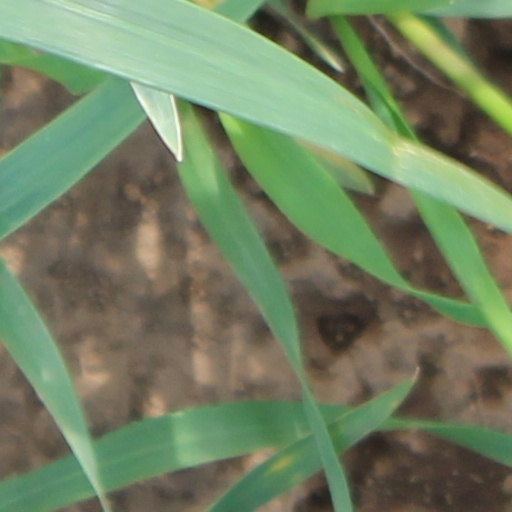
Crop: wheat